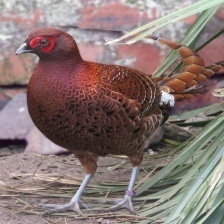
Species: ELLIOTS  PHEASANT
Scientific name: SYRMATICUS ELLIOTI